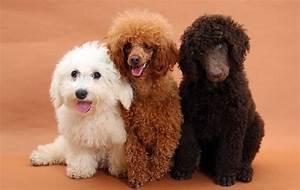
dog